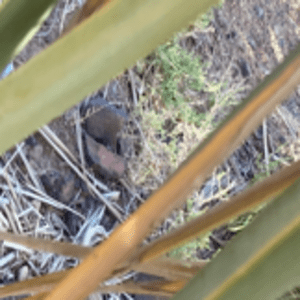
Label: Magnesium Deficiency